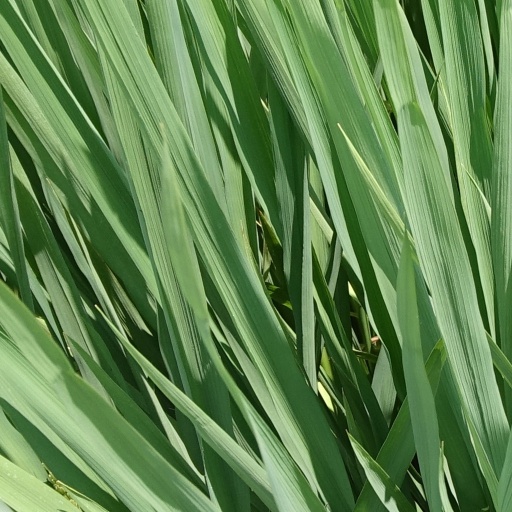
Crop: rice